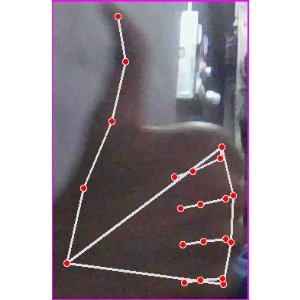
अक्षर: थ